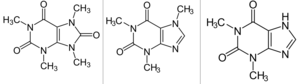
Formules chimiques
La théacrine est une dérivée de la xanthine et, à l'instar des autres composés de cette famille, un stimulant dopaminergique de puissance modérée.